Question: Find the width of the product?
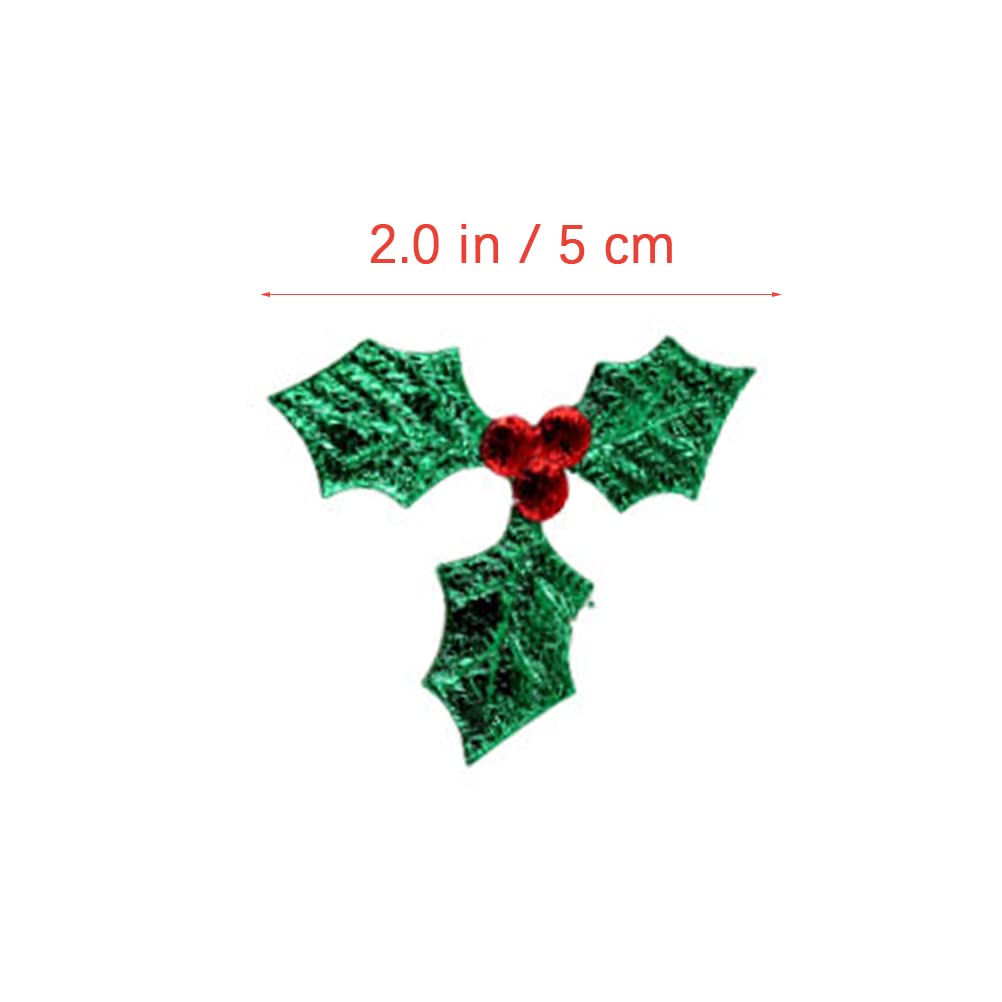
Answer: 2.0 inch